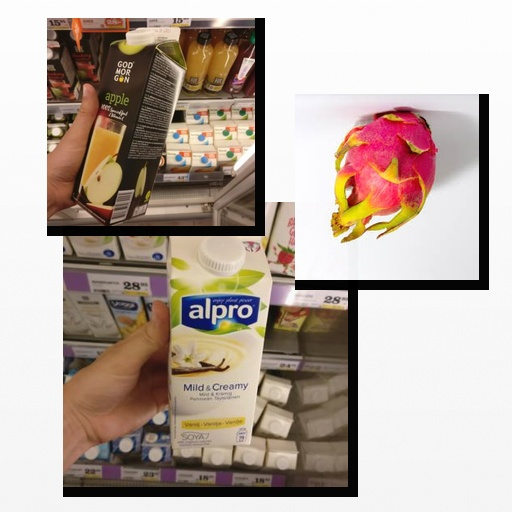
Food items: apple_juice, vanilla_soy_yogurt, dragon_fruit